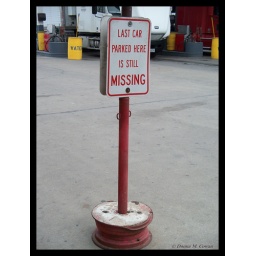
Cute sign at the truck stop in Big Cabin